Duchesne High School (Utah)

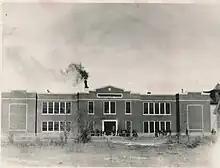
Duchesne School 1926

1926 – The original 1907 building was abandoned and a new Duchesne Public School was built that housed Kindergarten - 10th grades.